Yelwal

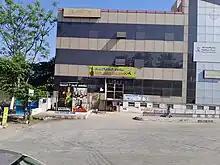
Yelwala Bus Station 2023

Yelwala has a satellite bus stand that serves buses to Mysore City bus stand via Hootagalli. Nearest railway station is Mysore. Nearest Airport is Mysore Airport. NH275 Connecting Bangalore and Mangalore via Mysore passes through Yelwala. Yelwala-Shrirangapatna Road is another important road.